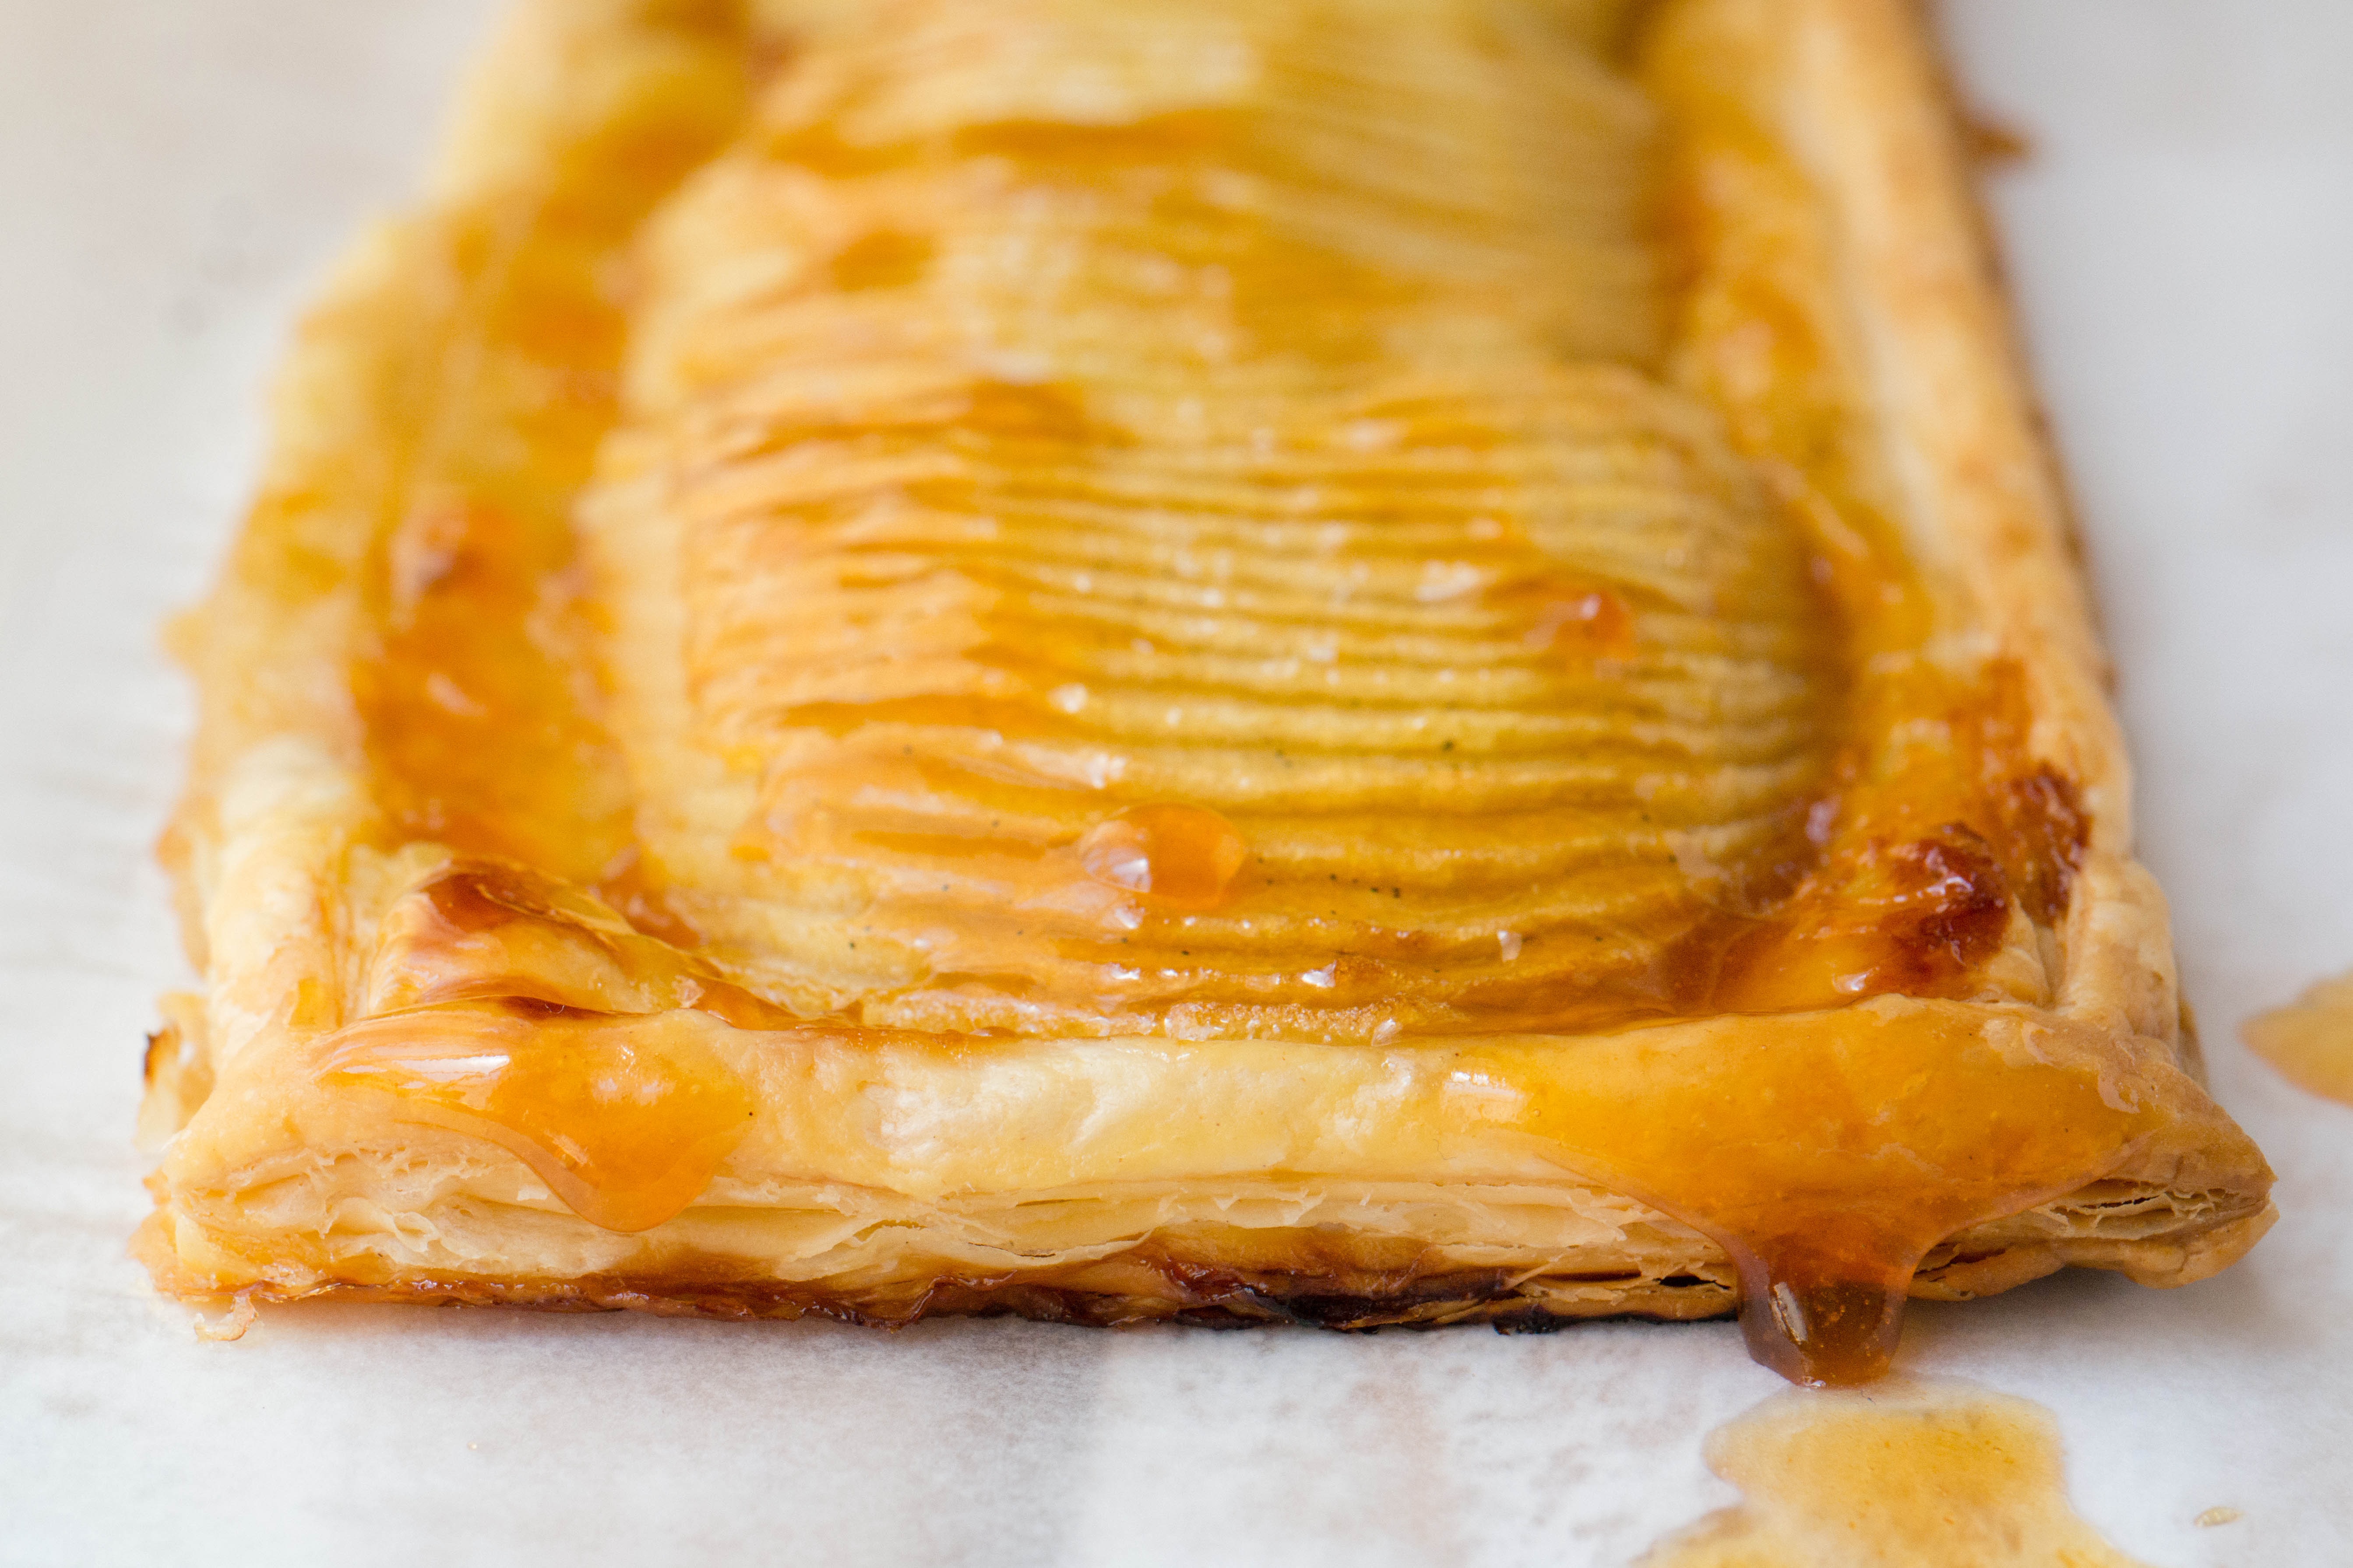
plant, fruit, dish, meal, food, produce, breakfast, dessert, pie, pastry, tart, baked goods, flowering plant, danish pastry, land plant, sweet potato pie, galaktoboureko, tarte tatin, custard pie